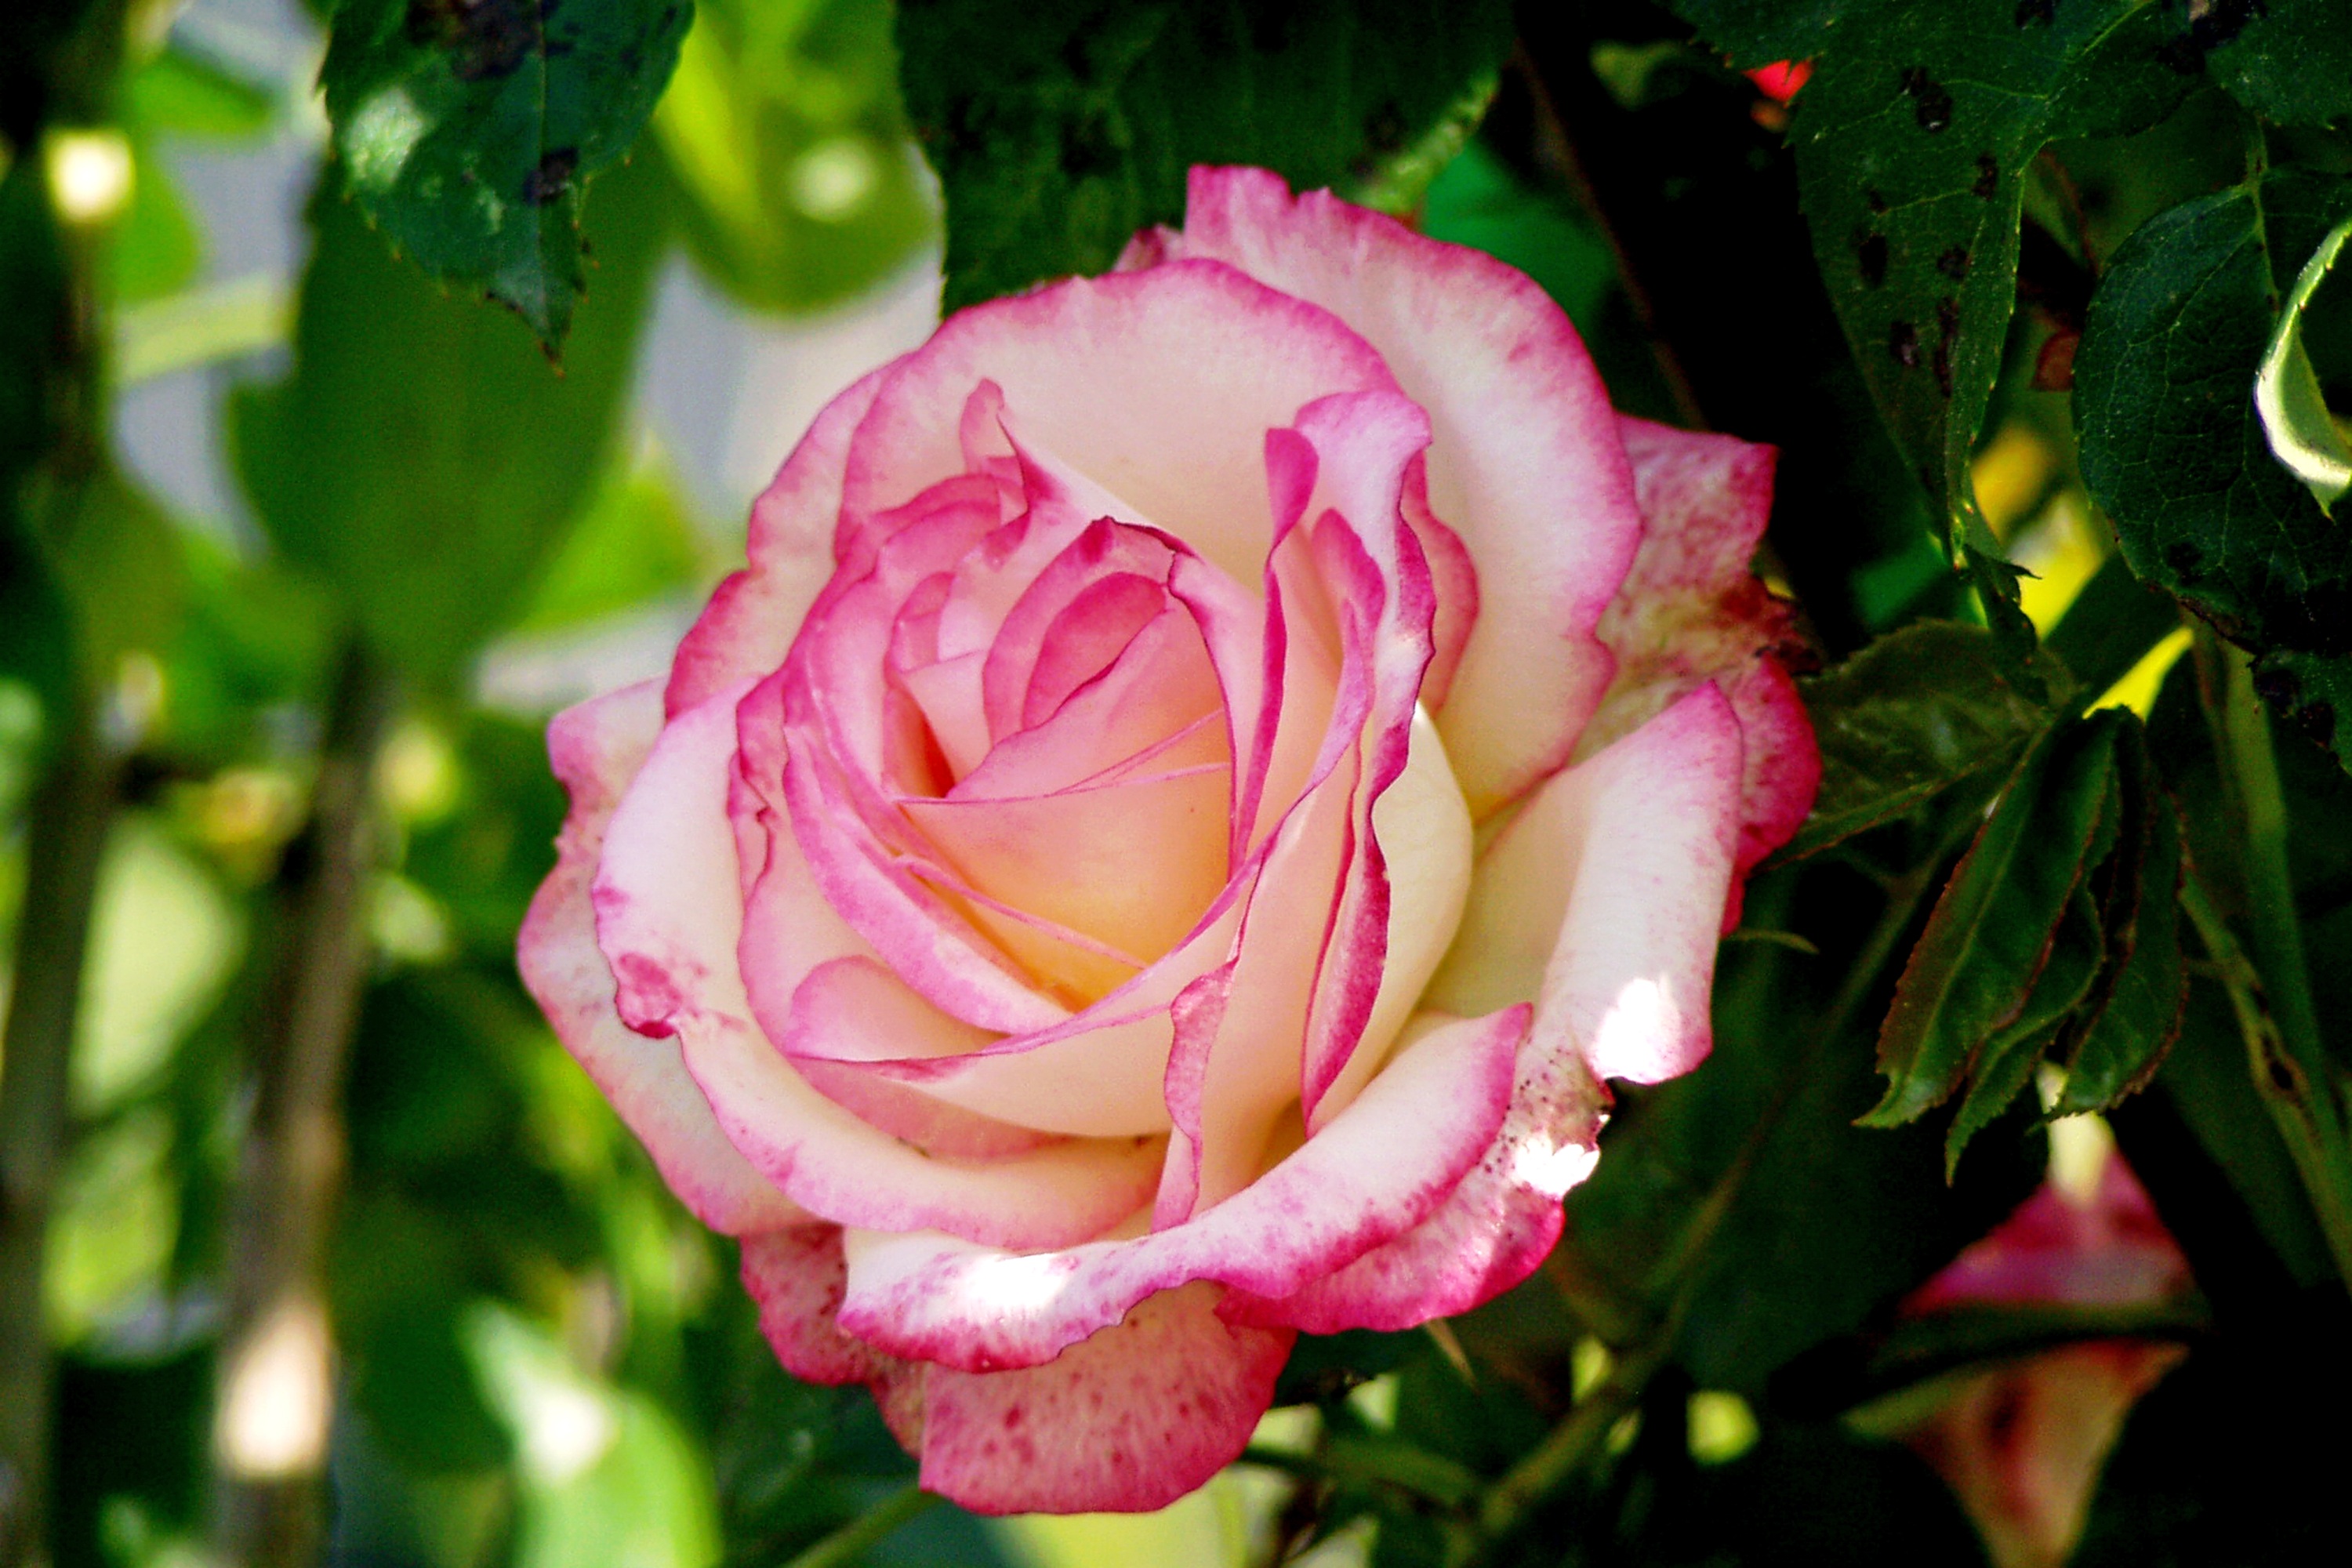
plant, flower, petal, rose, pink, flora, petals, rosa, pink rose, floribunda, pink flower, macro photography, ornamental plant, flowering plant, garden roses, rose family, land plant, rosa centifolia, rose order